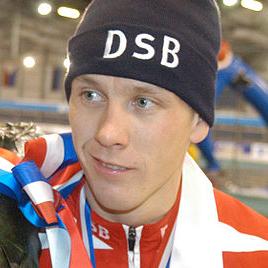
Age: 27